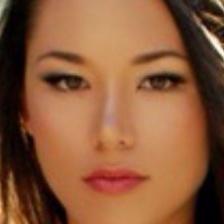
Label: faces